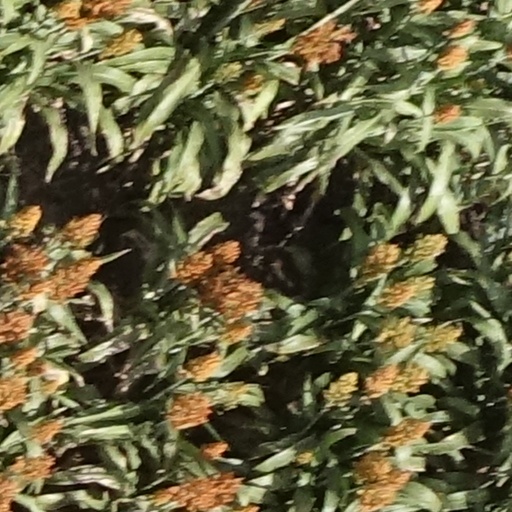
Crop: sorghum